Energy in Spain

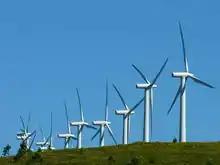
Wind turbines in Galicia, the fourth largest producer of wind power in Spain.

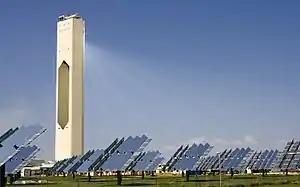
PS10 solar power plant

Spain has long been a leader in renewable energy, and has recently become the first country in the world to have relied on wind as its top energy source for an entire year. The country is attempting to use wind power to supply 40 percent of its electricity consumption by 2020.